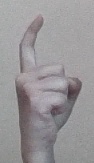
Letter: ra